Ordinary Things: Poems from a Walk in Early Spring

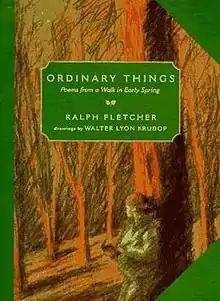
Hardcover first edition

Ordinary Things: Poems from a Walk in Early Spring is a young adult book of poetry by Ralph Fletcher, illustrated by Walter Lyon Krudop. It was first published in 1997.